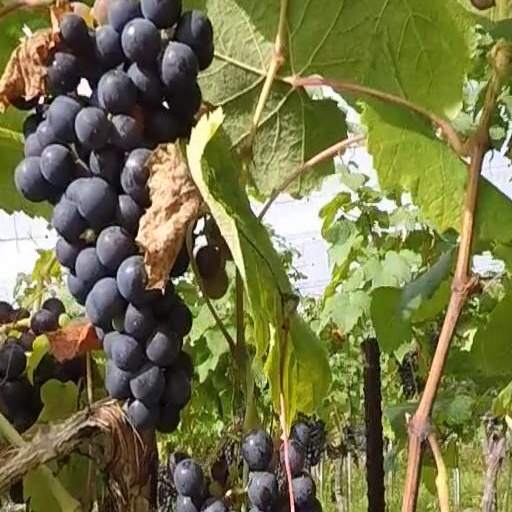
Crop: grape